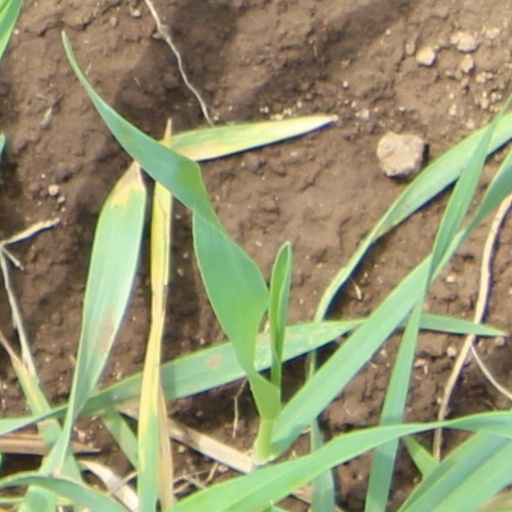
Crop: wheat